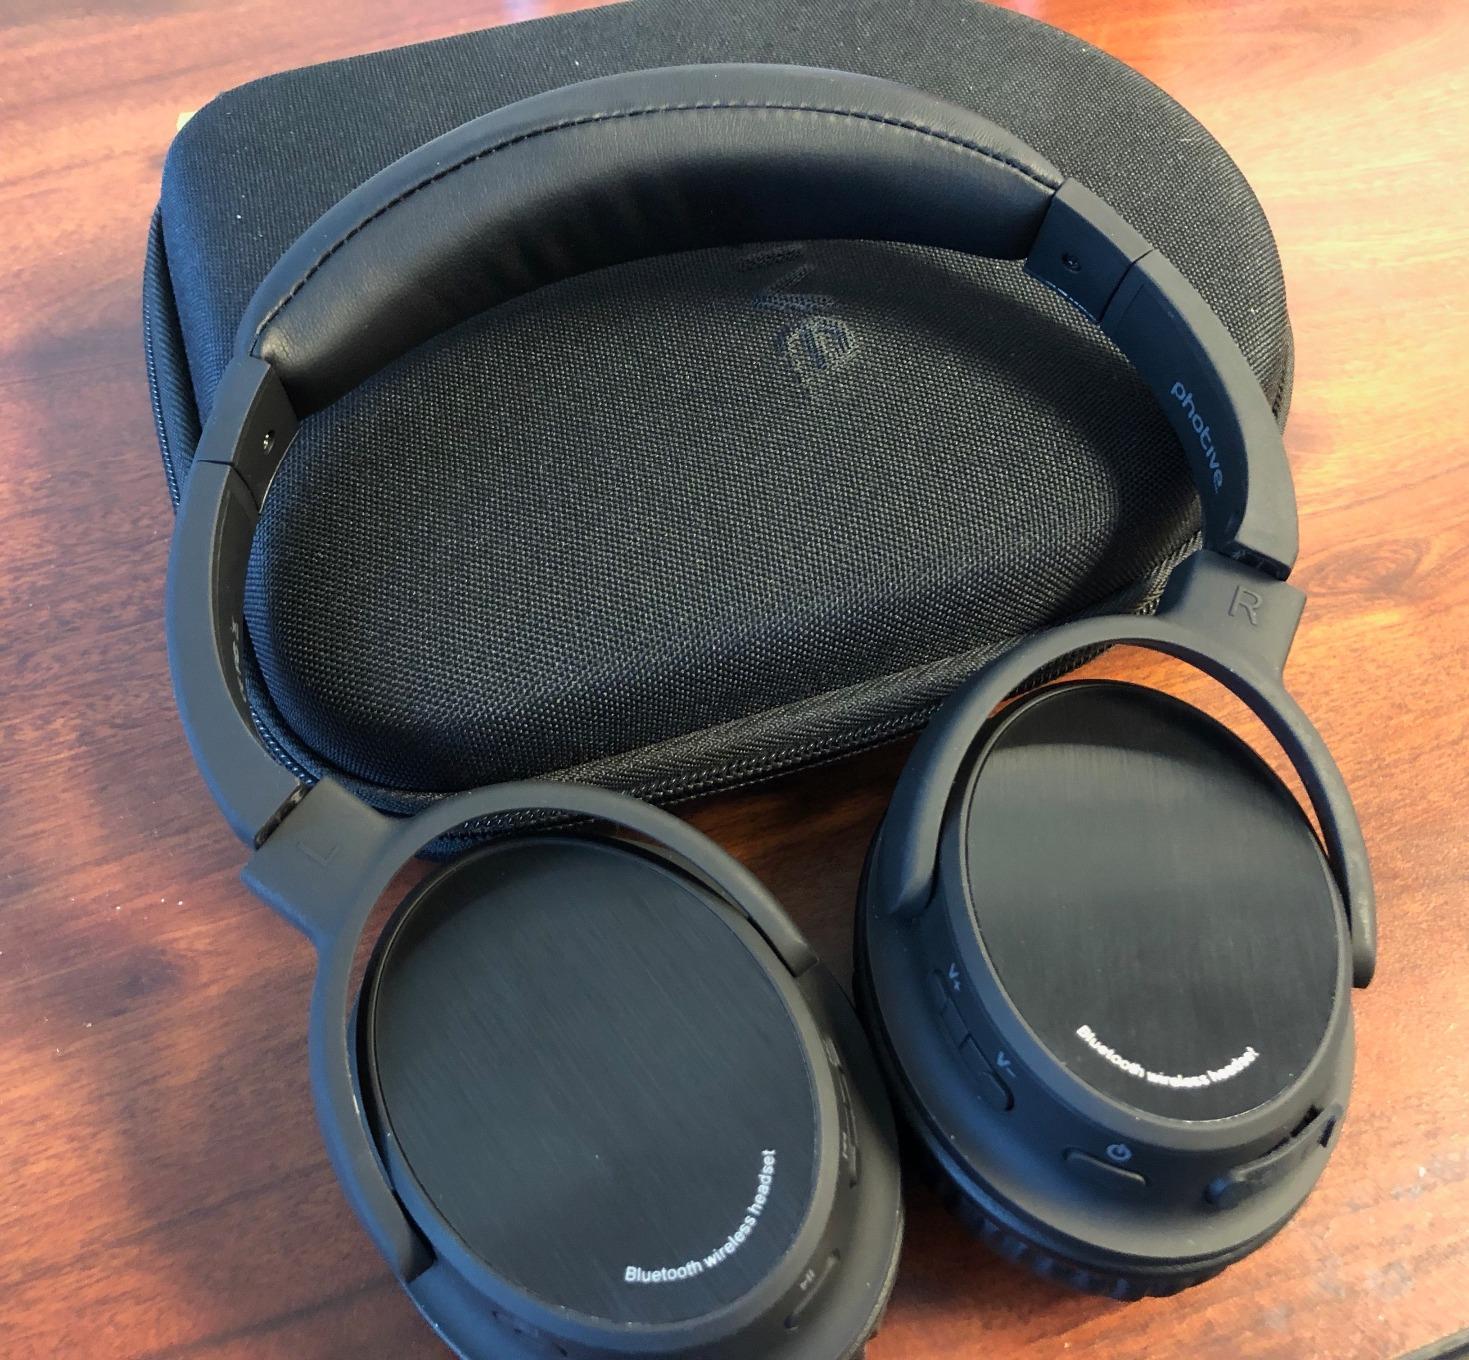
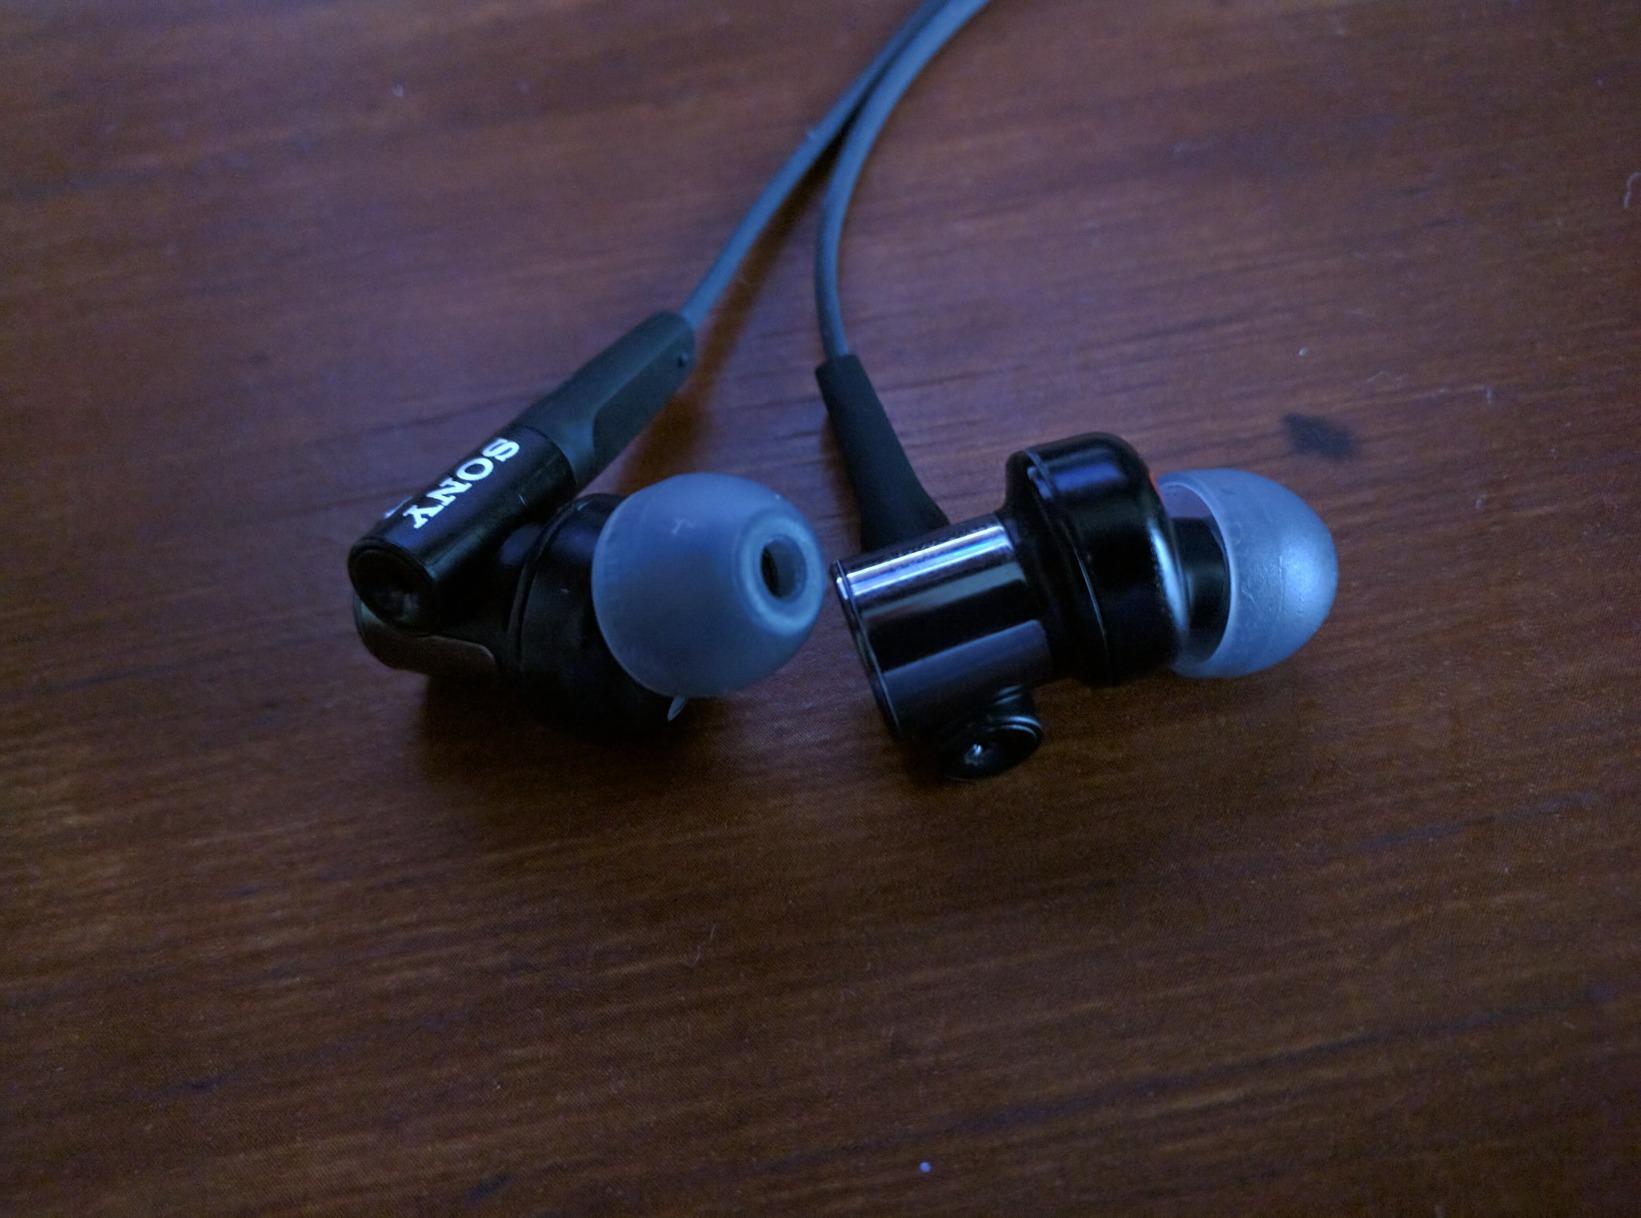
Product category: headphones
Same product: no